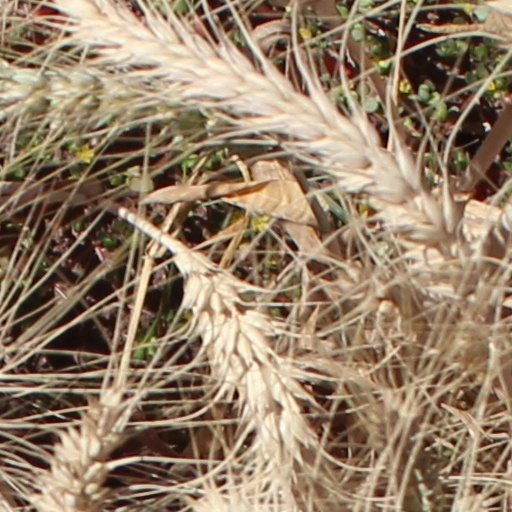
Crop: wheat